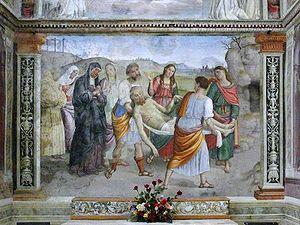
Giovanni di Pietro dit Lo Spagna, est un peintre de la Renaissance qui fut actif en Italie centrale.